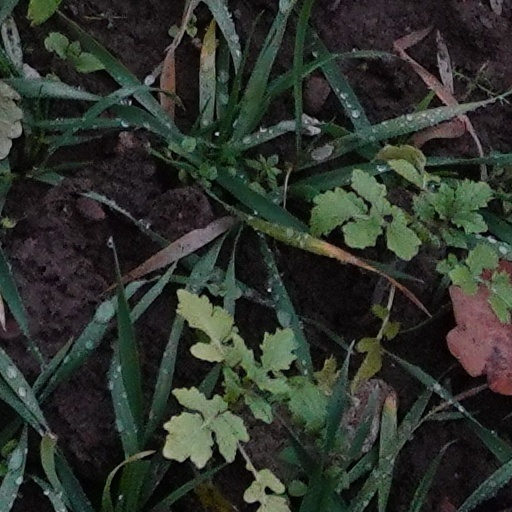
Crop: wheat